Binghamton Railway Company Complex

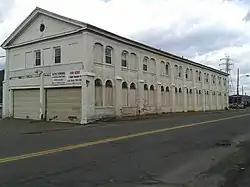
Binghamton Railway Company Complex, February 2012

Binghamton Railway Company Complex is a historic railway complex located at Binghamton in Broome County, New York.